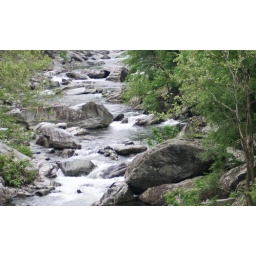
river and rocks along the hwy in E.Tenn. taken while going 65 mph in a big truck